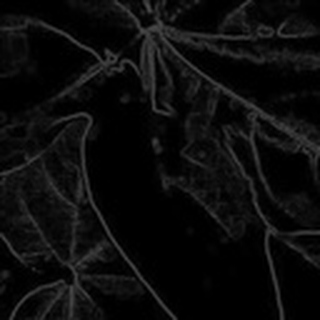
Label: healthy_cotton